Piara Singh Bhaniara

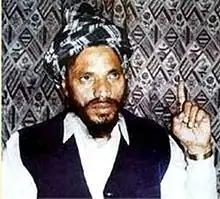
Photograph of Piara Singh Bhaniara

Piara Singh Bhaniara (23 August 1958 – December 30, 2019) also known as Baba Bhaniara (or Bhaniarawala), was a Dalit religious leader from Punjab, India. He established a Sikh sect in the 1980s, which was opposed by mainline Khalsa Sikhs as insulting to their faith. In 2001, his followers published their own holy text "Bhavsagar Granth", and allegedly insulted the Sikh holy book "Guru Granth Sahib". This sparked violence against Bhaniara's followers. The Government of Punjab banned "Bhavsagar Granth", and arrested and jailed Bhaniara.